Panning (camera)

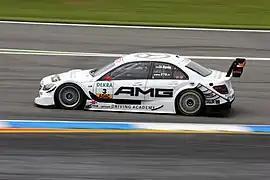
Example of a panning technique photo (shutter speed: 1/80)

In cinematography and photography, panning means swivelling a still or video camera horizontally from a fixed position.